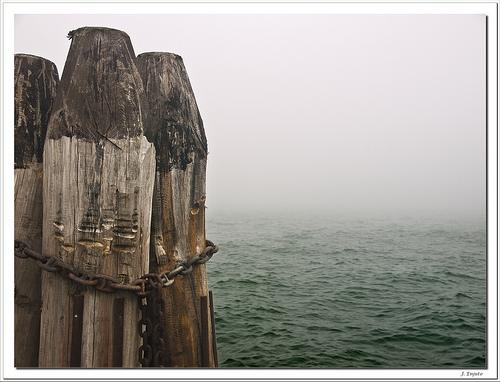
Weather: foggy or hazy